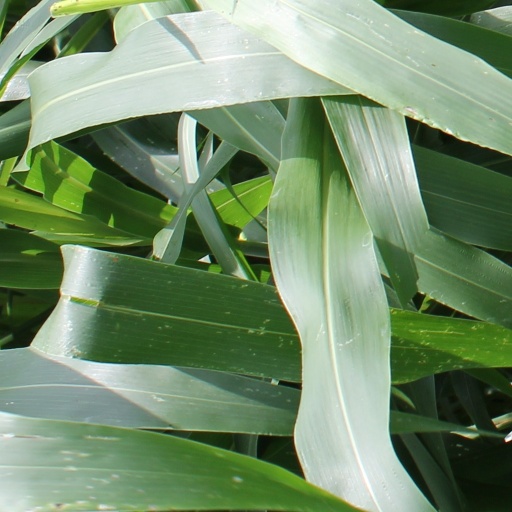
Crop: sorghum